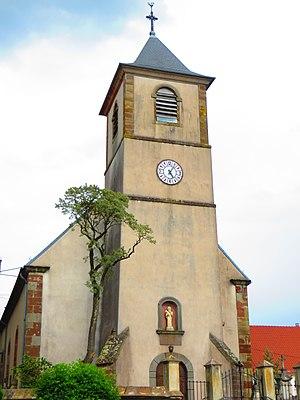
Tenteling Église Saint-Pierre
Tenteling est une commune française de l'aire urbaine de Sarrebruck-Forbach située dans le département de la Moselle et le bassin de vie de la Moselle-Est, en région Grand Est.